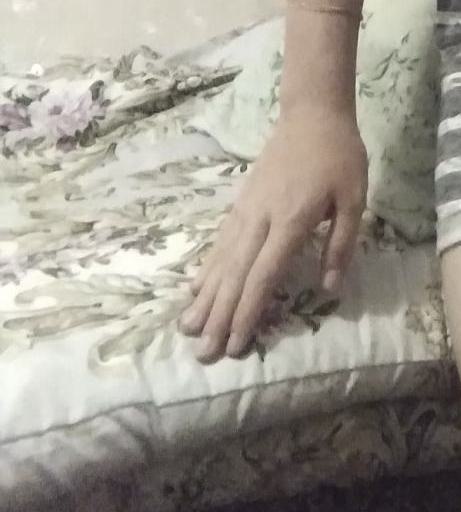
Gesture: no_gesture